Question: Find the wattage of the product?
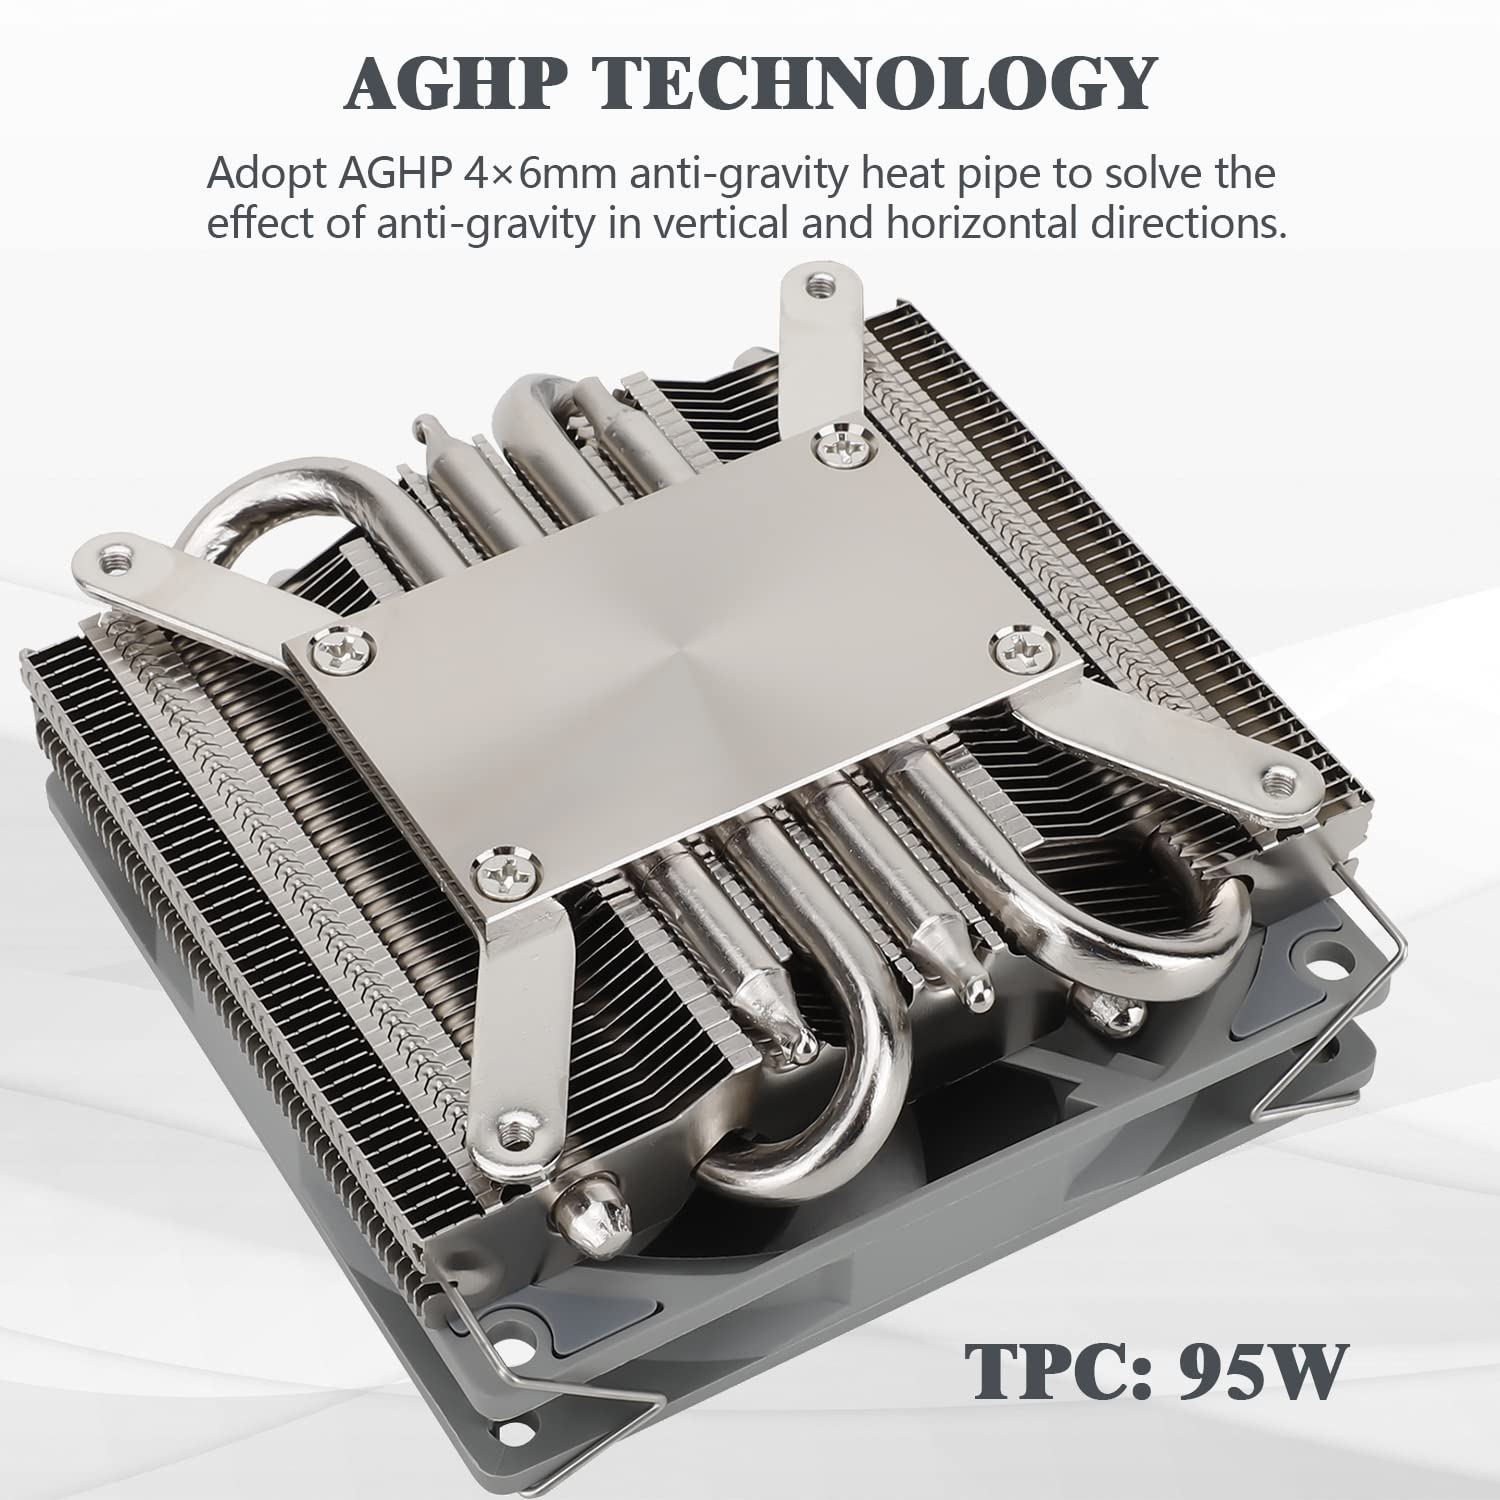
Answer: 95.0 watt